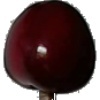
Label: Cherry 1